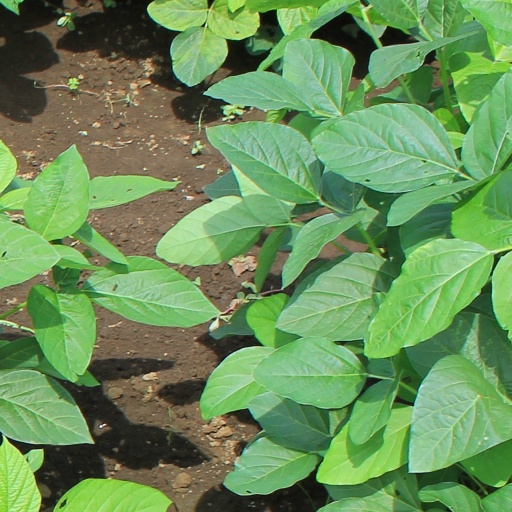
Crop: soybean